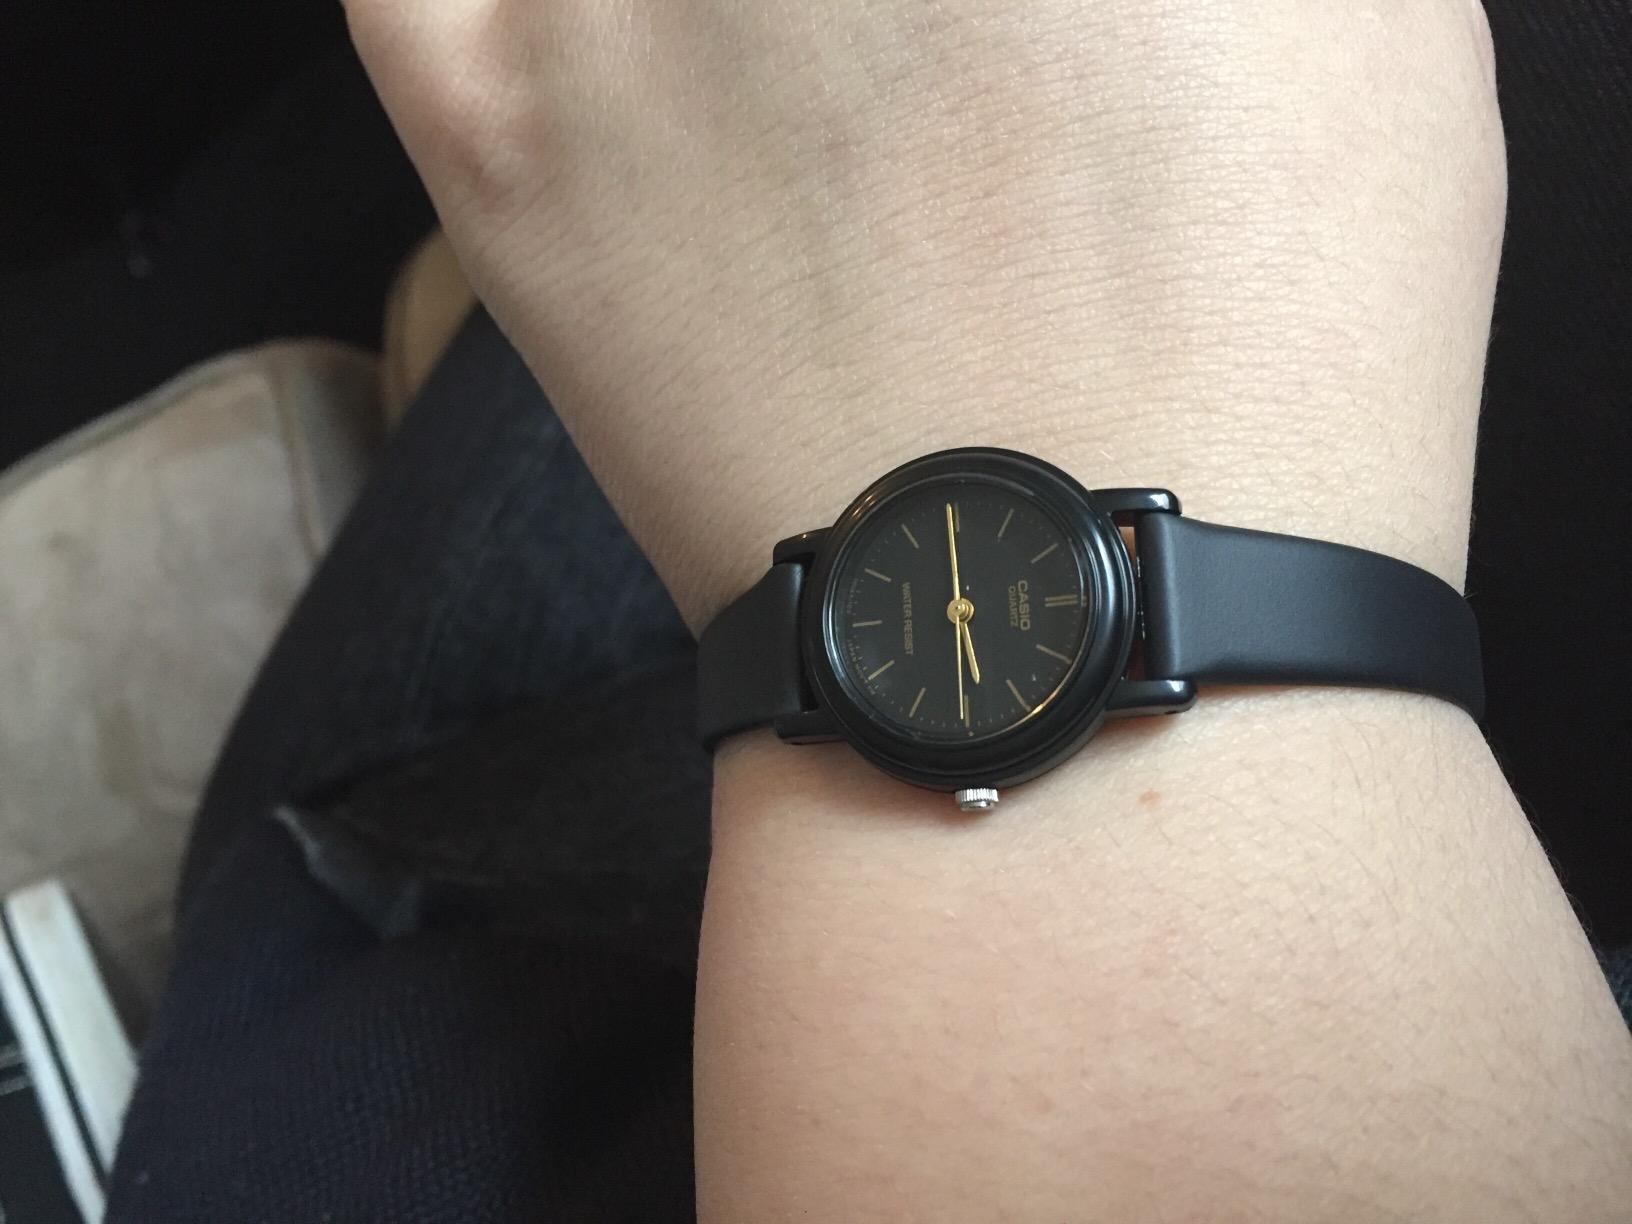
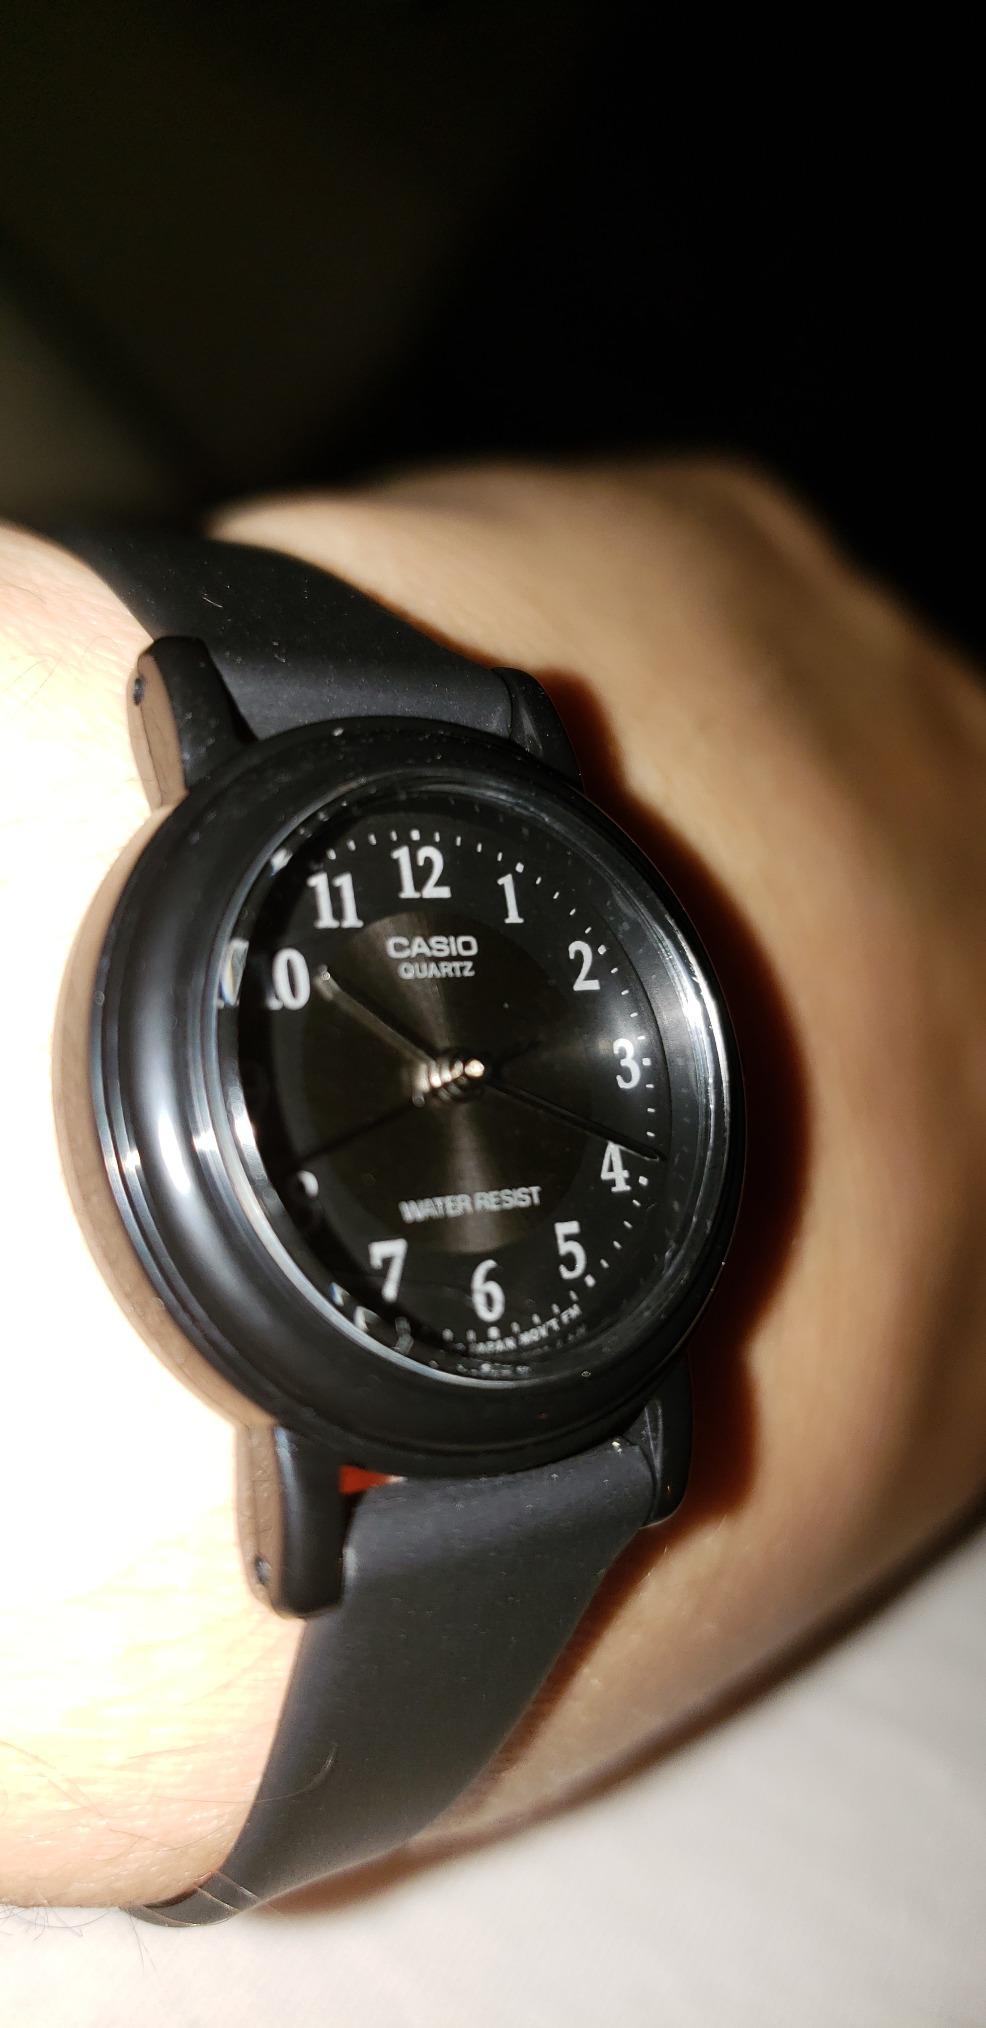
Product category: accessories_watch
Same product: no